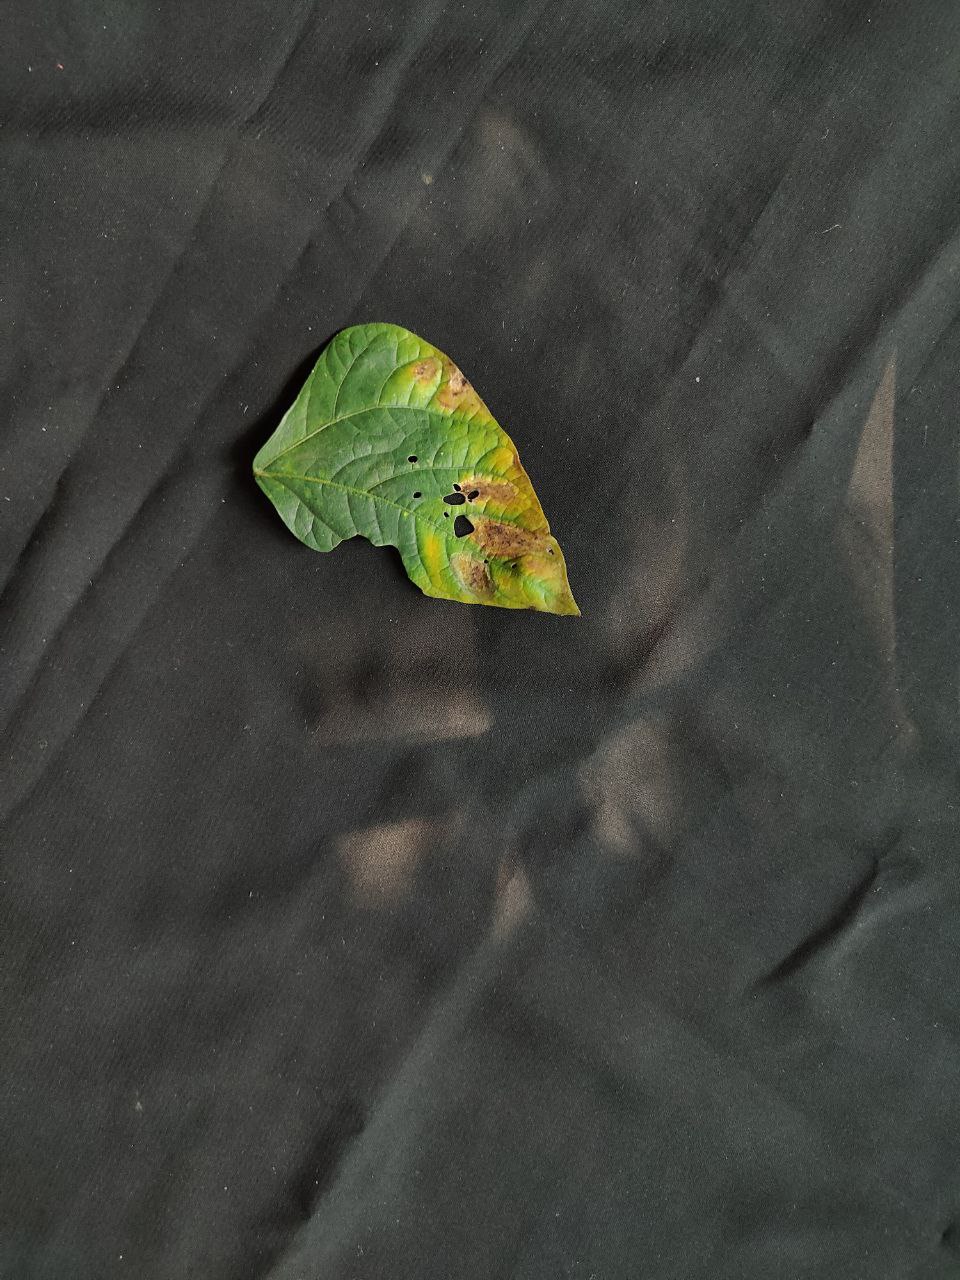
Crop: cowpea
Leaf condition: Bacterial wilt